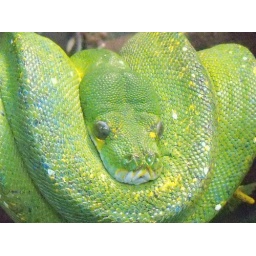
I'd hate to be cooped up in a little glass box being stared at by creepy children everyday.